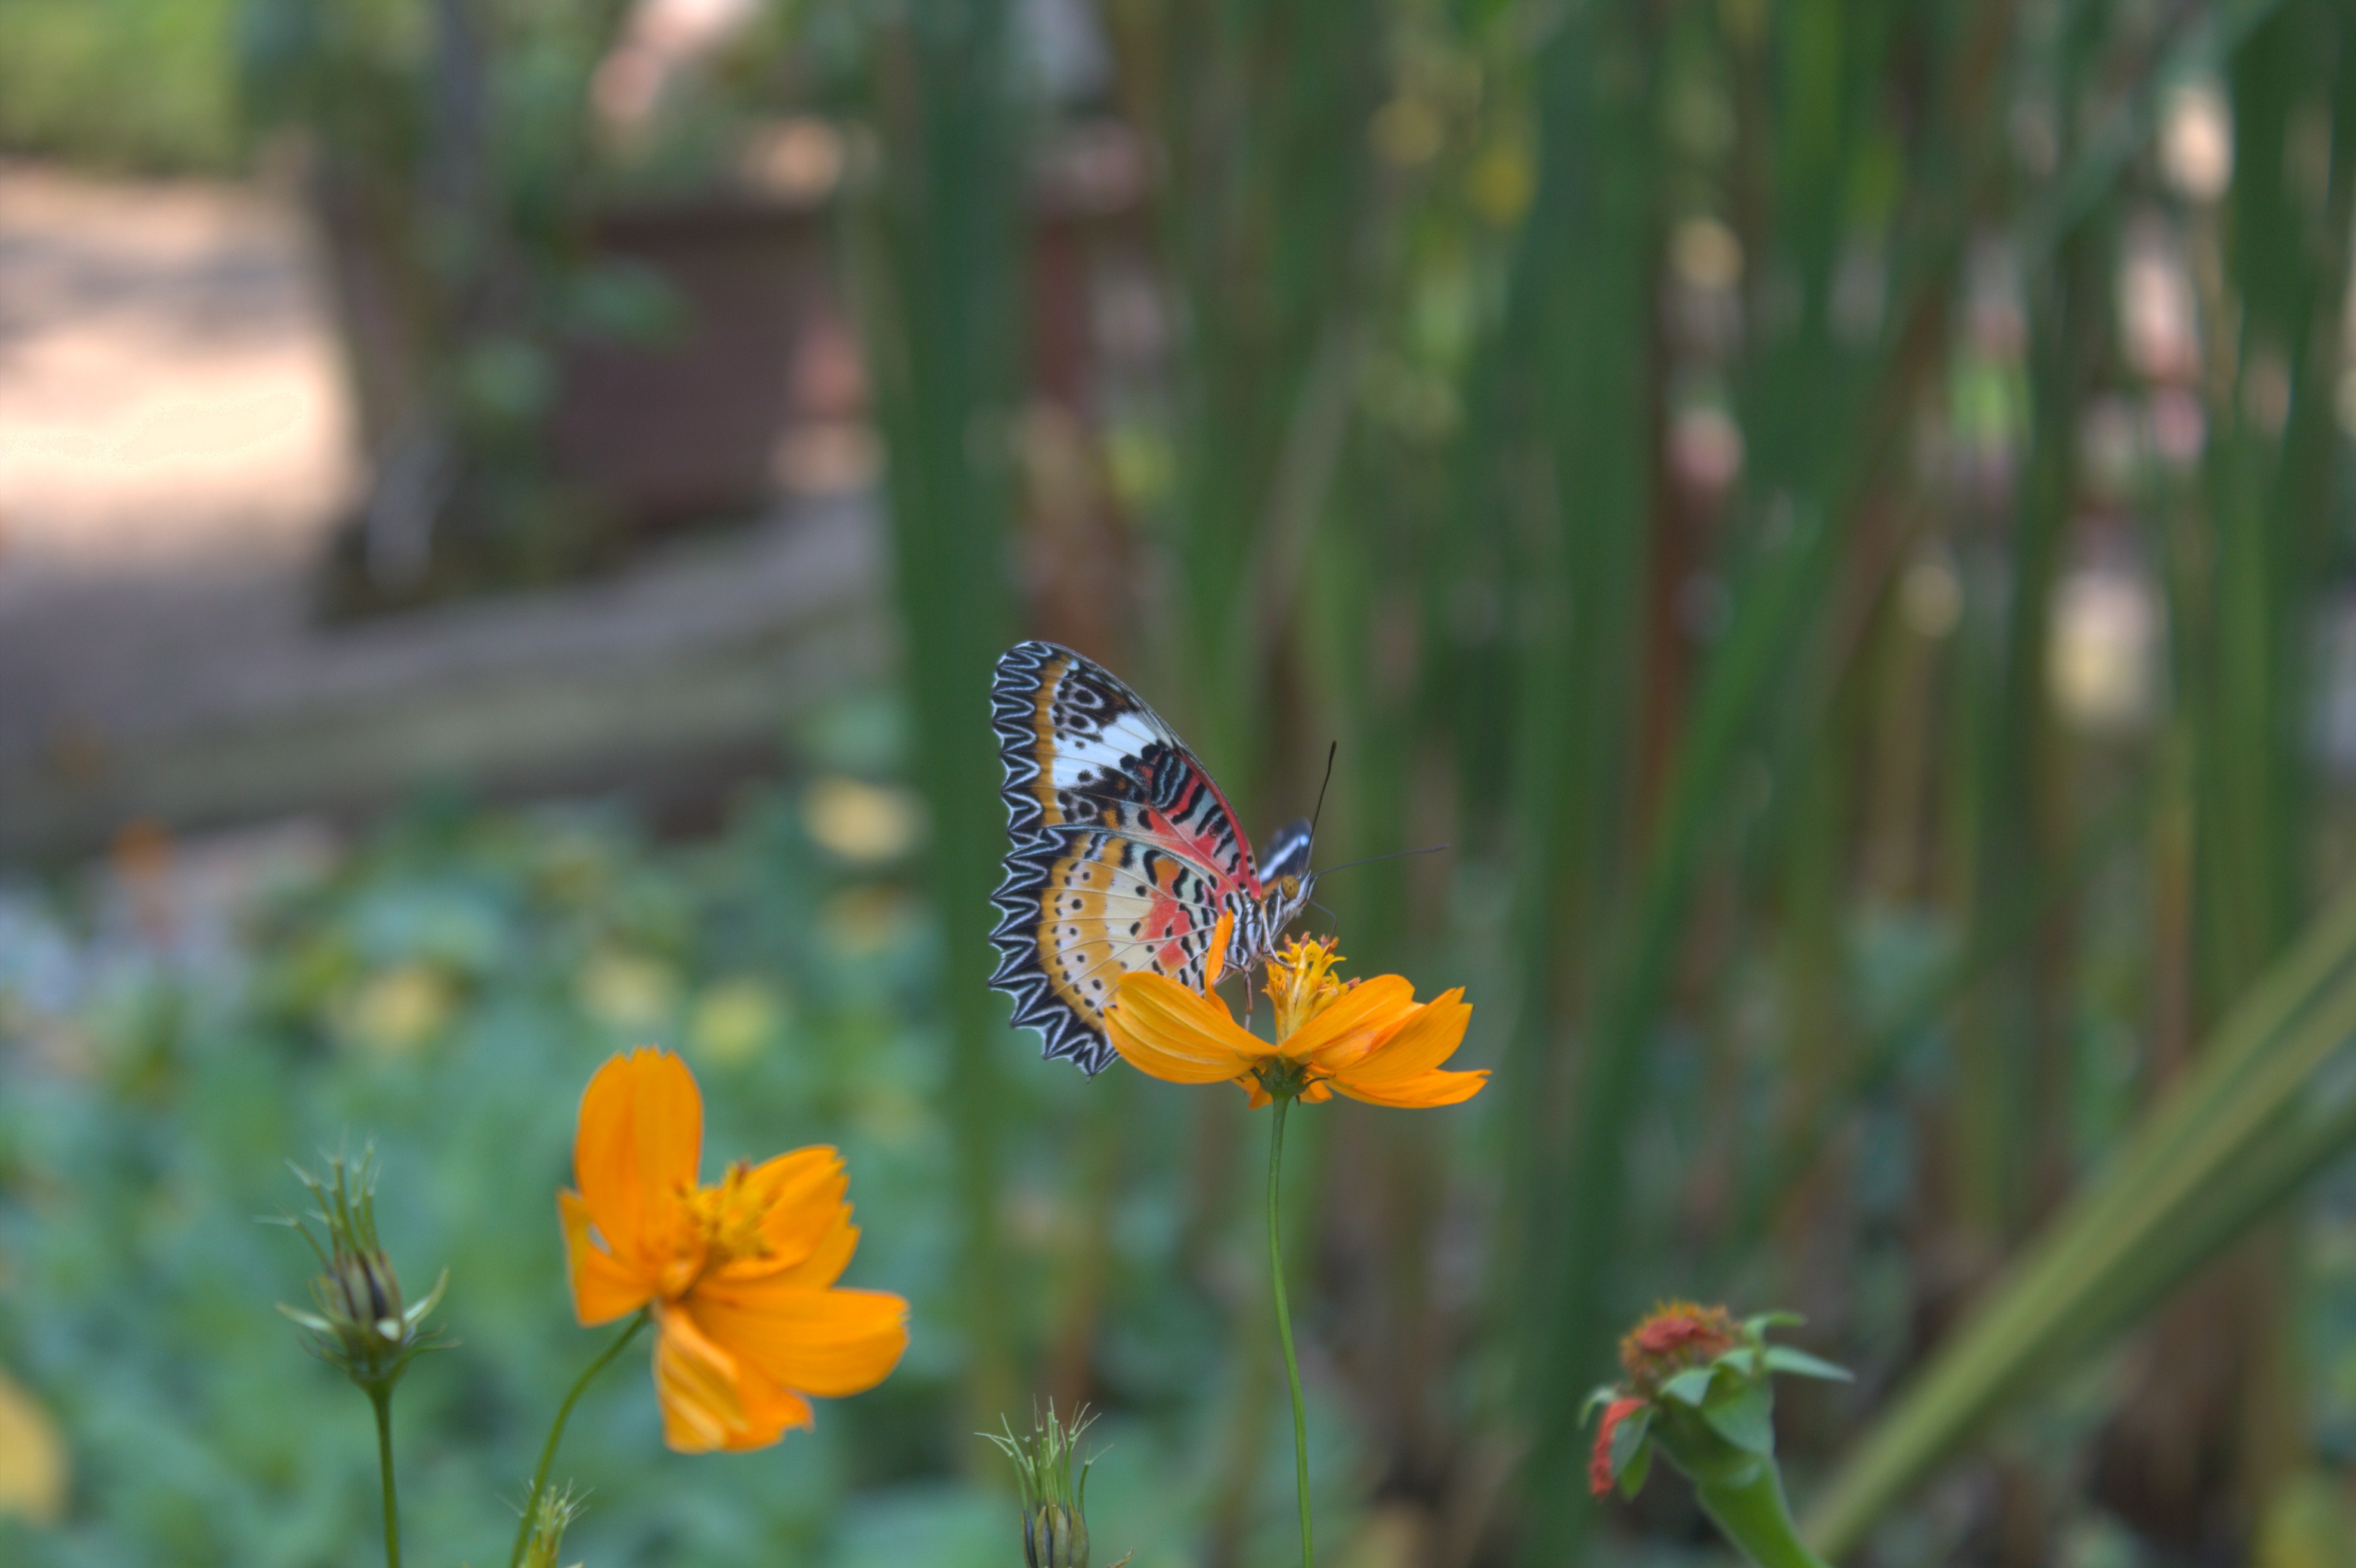
nature, grass, plant, meadow, prairie, cosmos, flower, summer, wildlife, orange, spring, green, insect, botany, butterfly, garden, flora, fauna, invertebrate, wildflower, colour, nectar, macro photography, pollinator, moths and butterflies